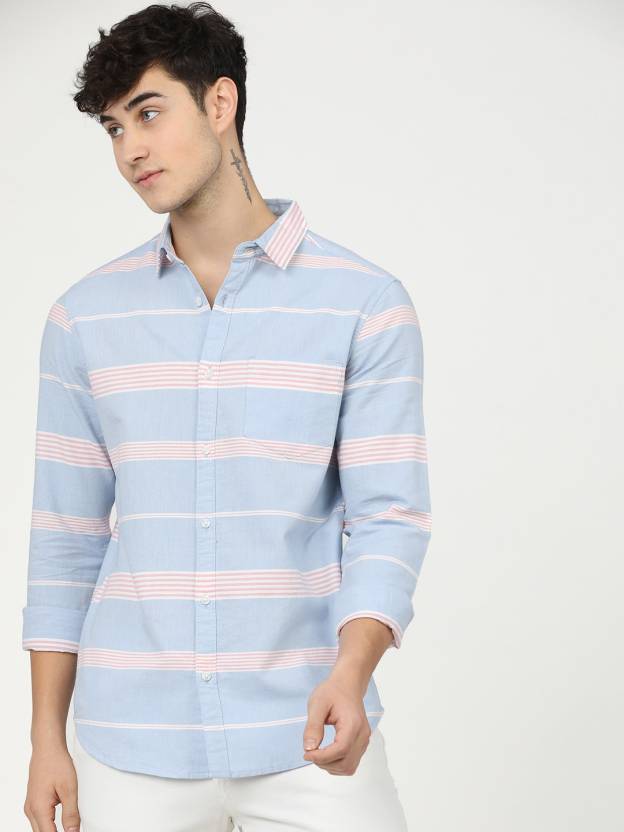
Product: Men Slim Fit Striped Cut Away Collar Casual Shirt
Price: ₹707
Colors: Multicolor
Pattern: Striped
Description: HIGHLANDER Slim Fit  Cotton Woven YARN DYED STRIPE BLUE/PINK Shirt